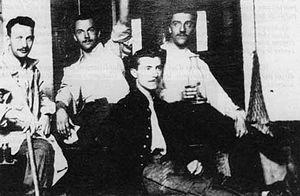
Albert Caquot, en veste d'uniforme sombre au premier plan, entouré d'autres élèves dans les locaux de l'École polytechnique alors à Paris, est le deuxième à partir de la droite.
Albert Irénée Caquot, né le 1ᵉʳ juillet 1881 à Vouziers et mort le 28 novembre 1976 à Paris, a été considéré comme « le plus grand des ingénieurs français vivants » pendant un demi-siècle.